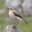
Label: bird